Manta ray

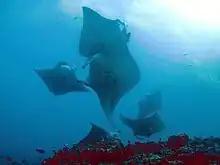
"M. alfredi" group in the Maldives

Mating takes place at different times of the year in different parts of the manta's range. Courtship is difficult to observe in this fast-swimming fish, although mating "trains" with multiple individuals swimming closely behind each other are sometimes seen in shallow water. These mating trains often consist of multiple male rays simultaneously pursuing an individual female. The mating sequence may be triggered by a full moon and seems to be initiated by a male following closely behind a female while she travels at around . He makes repeated efforts to grasp her pectoral fin with his mouth, which may take 20 to 30 minutes. Once he has a tight grip, he turns upside-down and presses his ventral side against hers. He then inserts one of his claspers into her cloaca, where it remains for 60–90 seconds. The claspers form a tube and a siphon propels semen from the genital papilla into the oviduct. The male continues to grip the female's pectoral fin with his teeth for a further few minutes as both continue to swim, often followed by up to 20 other males. The pair then parts, the female being left with scars on her fin.